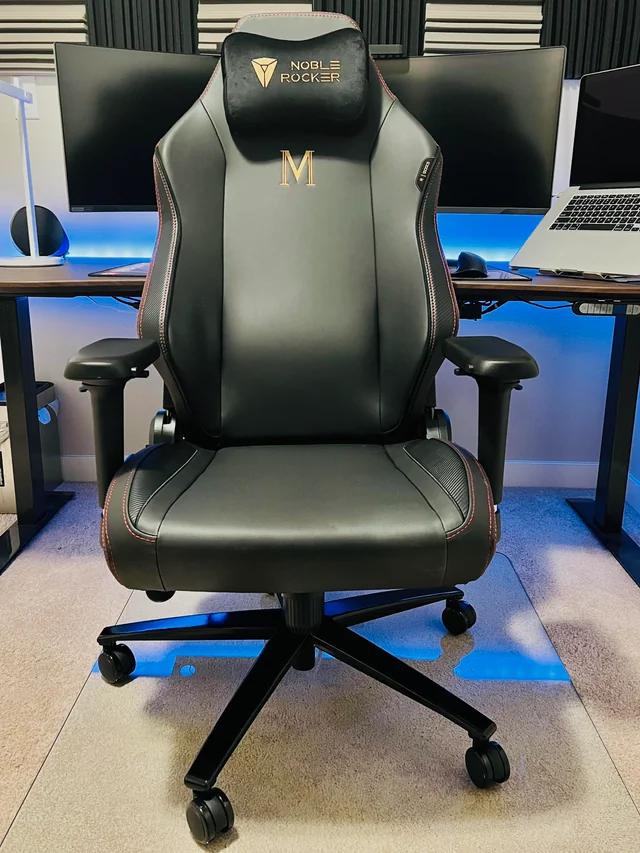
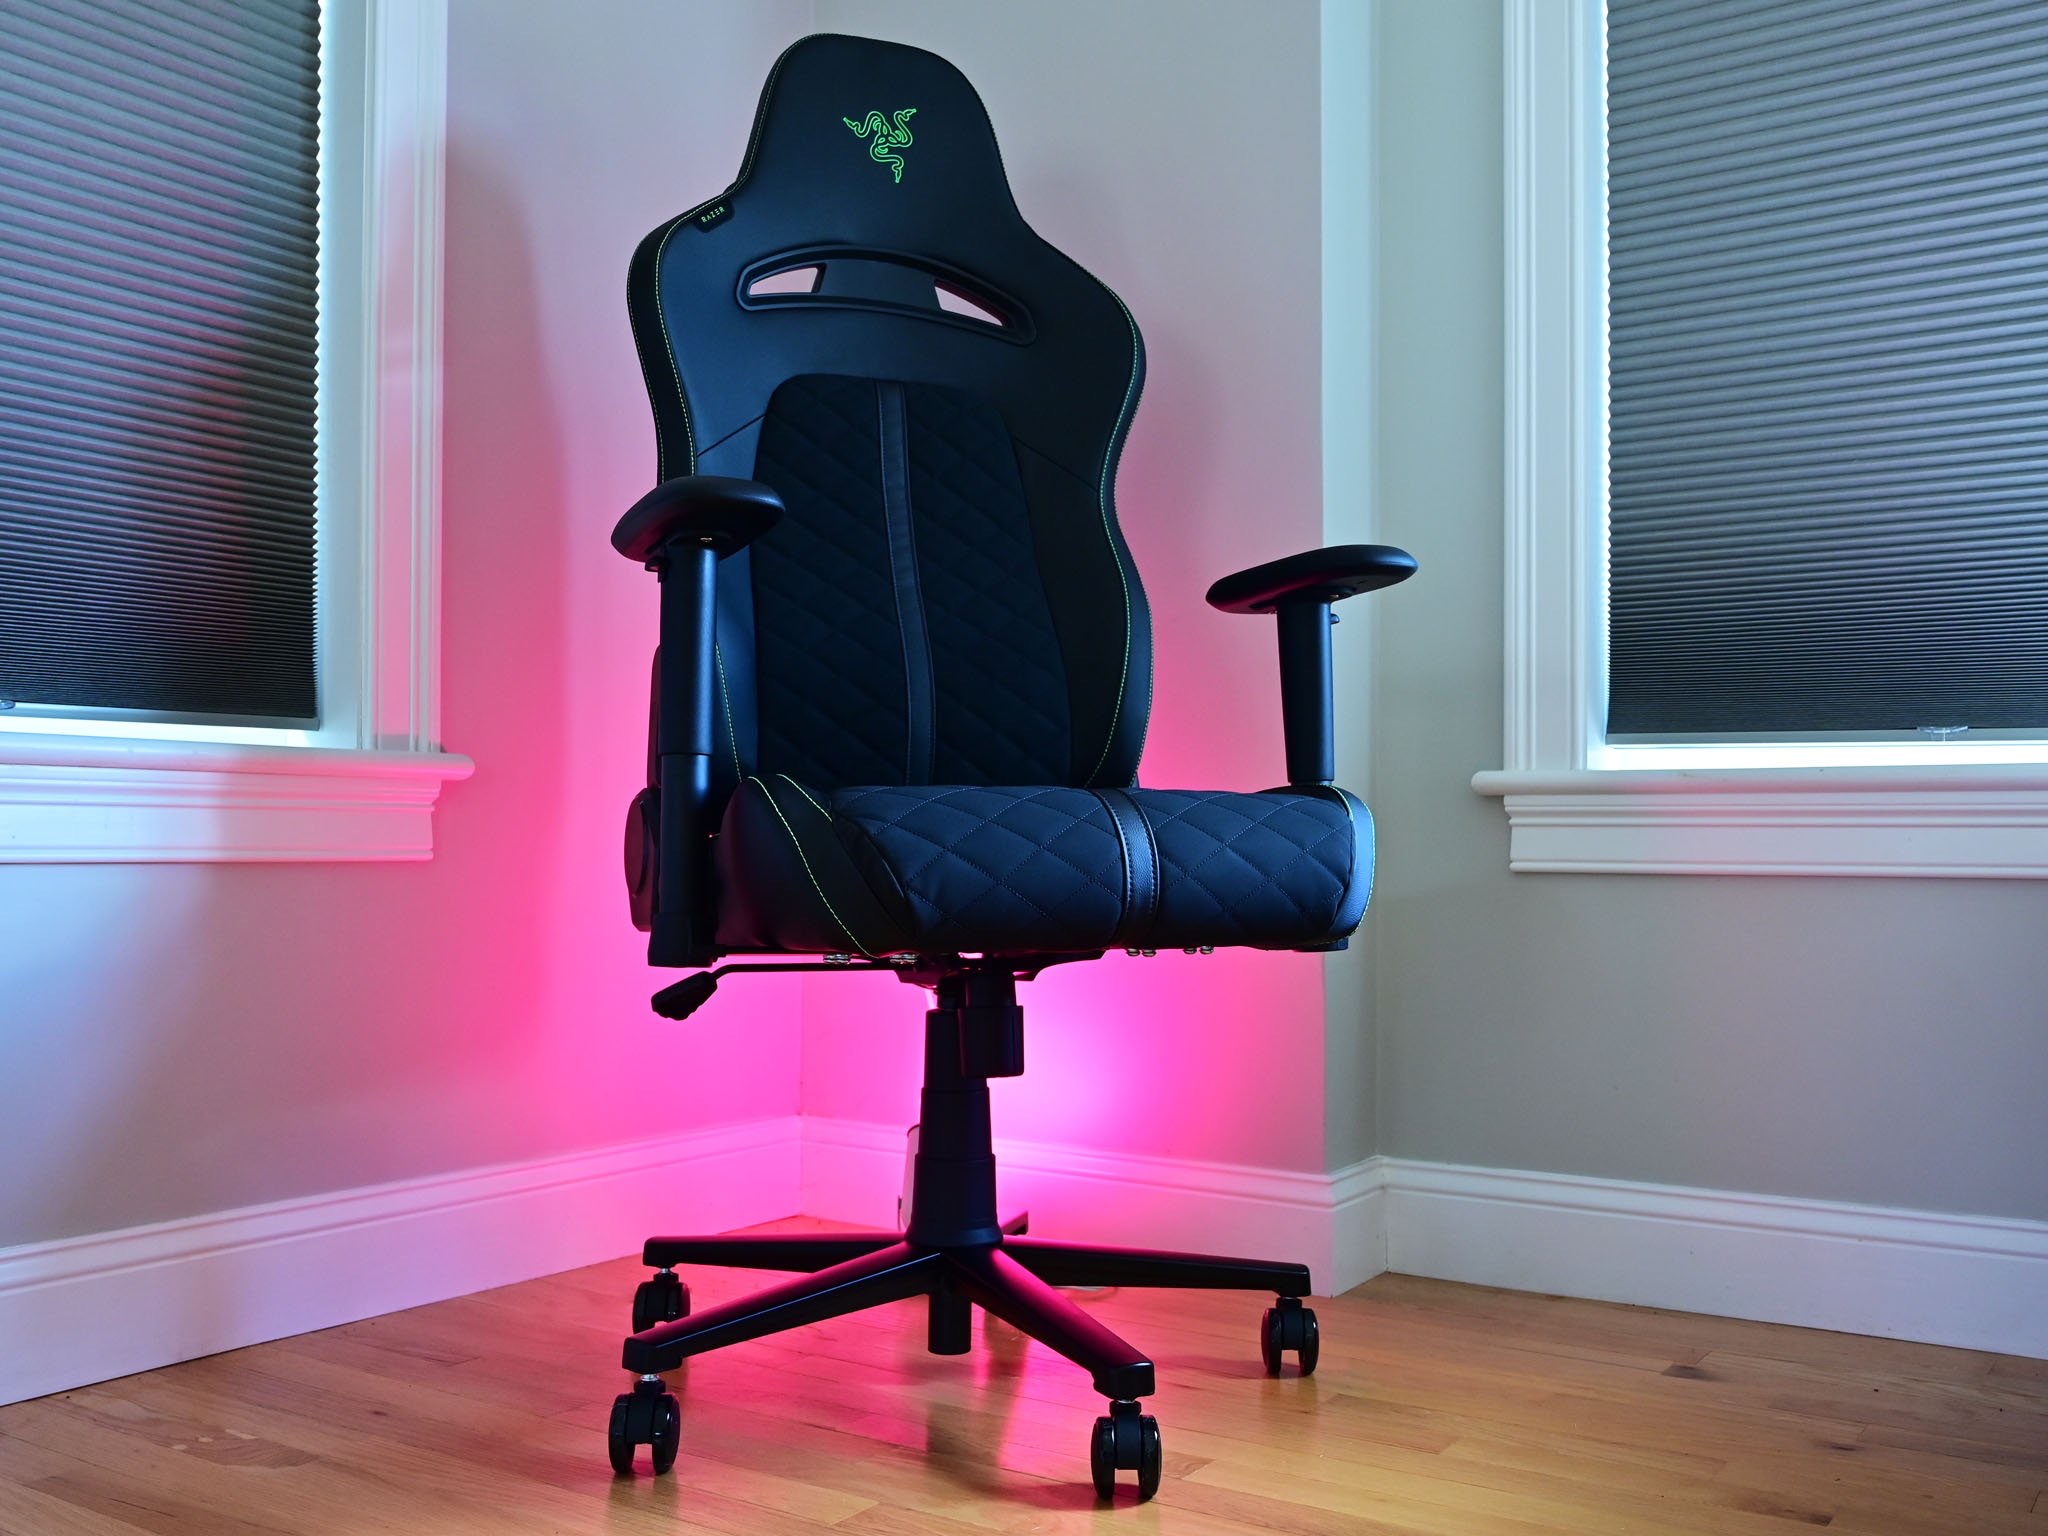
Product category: items_chair
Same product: no